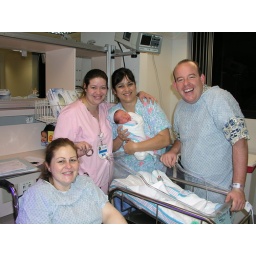
Vivian in pink and Gladys in blue were the boys nurses the first few days of life. They were wonderful to the boys and to the parents!